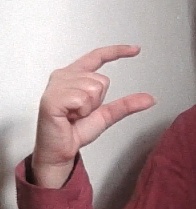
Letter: dal